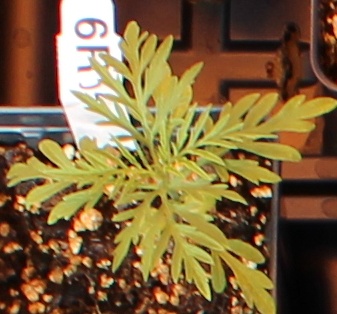
Label: Ragweed